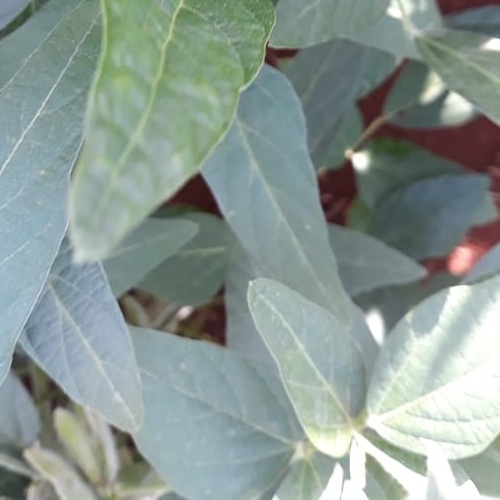
Label: Healthy